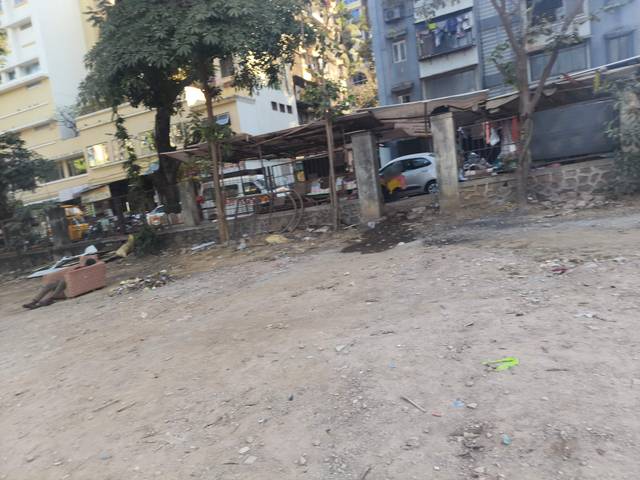
Region: India
Coordinates: 19.196, 72.846